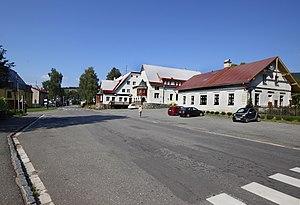
Deštné v Orlických horách est une commune du district de Rychnov nad Kněžnou, dans la région de Hradec Králové, en Tchéquie. Sa population s'élevait à 562 habitants en 2017.